Alstom

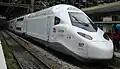
The TGV M is expected to enter service with the French train operator SNCF in TGV service in 2025.

In November 2015, Alstom was awarded a contract by the Indian Railways to construct an electric locomotive factory in Madhepura (Bihar), receiving an initial order of 800 twin-section 9MW locomotives for use on the Eastern Dedicated Freight Corridor, valued at ₹190 billion (about US$2.9 billion). This factory was to be operated under a joint venture with the Ministry of Railways (26%) at a cost of ₹ 13 billion (roughly US$200 million).